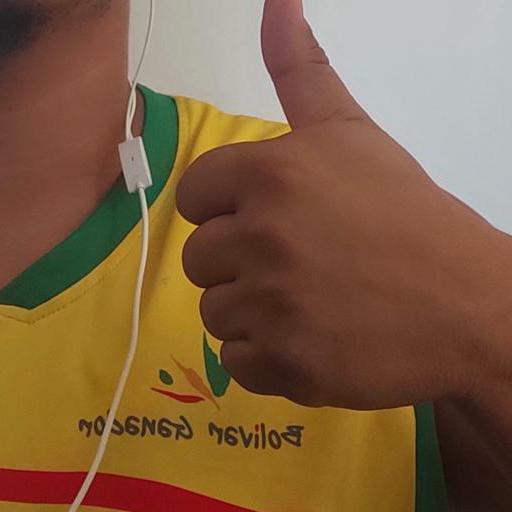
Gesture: like